Joannes Cnobbaert

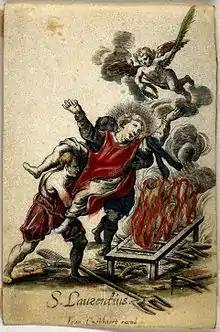
"Martyrdom of St Lawrence", coloured etching on vellum, published by Joannes Cnobbaert

Jan or Joannes Cnobbaert (1590–1637) was a Flemish printer, publisher and bookseller who was active in Antwerp in the early 17th century.